Paharnic

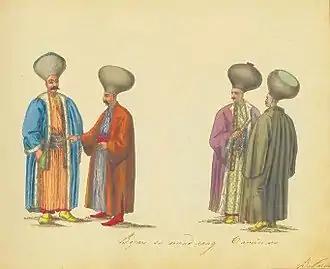
"Second-rank boyars" of Wallachia, depicted in 1825 by Auguste de Henikstein

With the delegation of military power came the "Paharnic"s involvement in more rebellions. This also coincided with the increase of power for the Ottoman Empire, which was Wallachia and Moldavia's suzerain power throughout the Late Medieval and Early Modern eras. In the early 1540s, a holder of the title, Stroe Florescu, followed Șerban of Izvorani and fought against Wallachian Prince Radu Paisie; both rebels were executed. At around the same time, Moldavia's Petru Rareș was facing boyar rebellions in Cârligătura County, confiscating a village from "Paharnic" Ștefan Mânjea and donating another to the loyalist replacement, Nicoară. The 1570s witnessed one of several wars between the two principalities, with Moldavia's John III occupying Bucharest, allowing Radu Paisie's putative grandson, Vintilă, to take over as Prince of Wallachia. This days-long reign was probably ended by the supporters of Alexandru Mircea, including a "Paharnic" Bratu. In the early 1580s, one of Vintilă's surviving brothers, Prince Petru Cercel, ordered the execution of another rebellious "Paharnic", Gonțea.